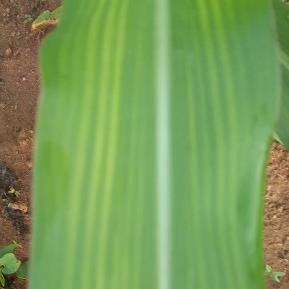
Crop: Maize
Condition: stripe-d